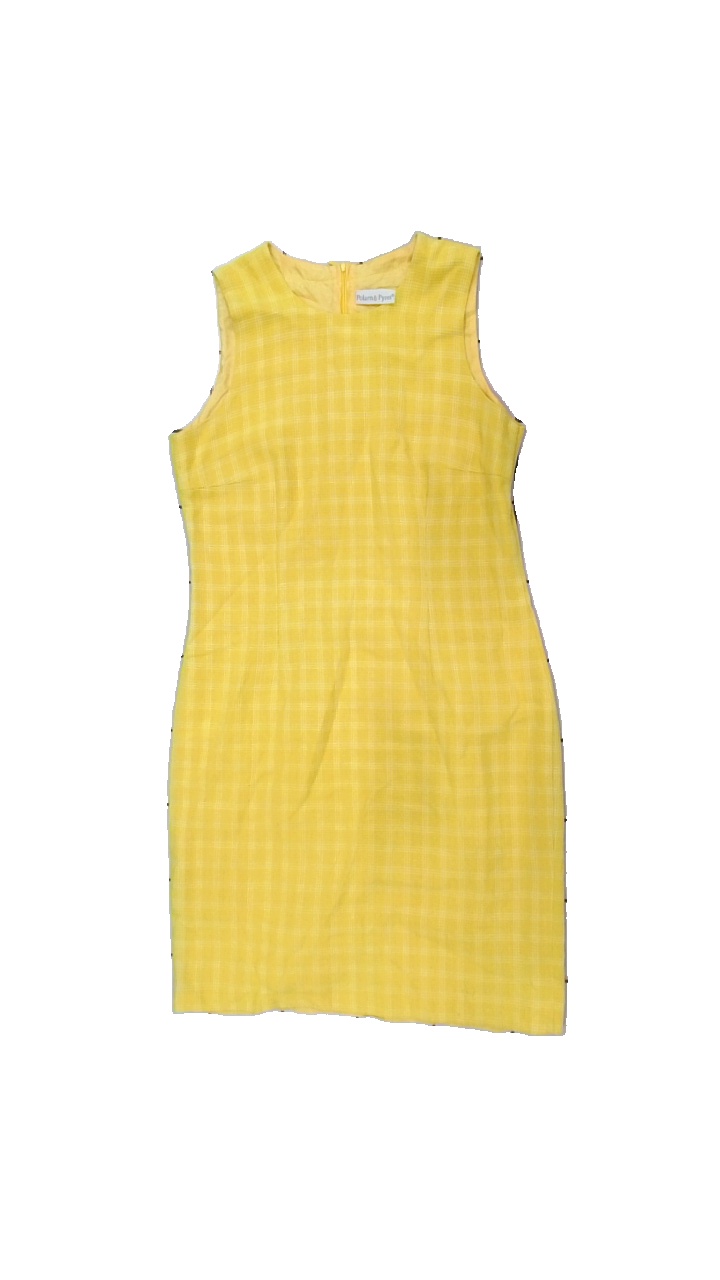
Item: Dress (Ladies)
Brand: Polarn Och Pyret
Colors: Yellow
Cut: Regular
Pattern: Checkered print
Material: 66% visc 34% poly
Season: All
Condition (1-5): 4
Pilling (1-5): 4
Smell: Minor
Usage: Reuse
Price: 100-150